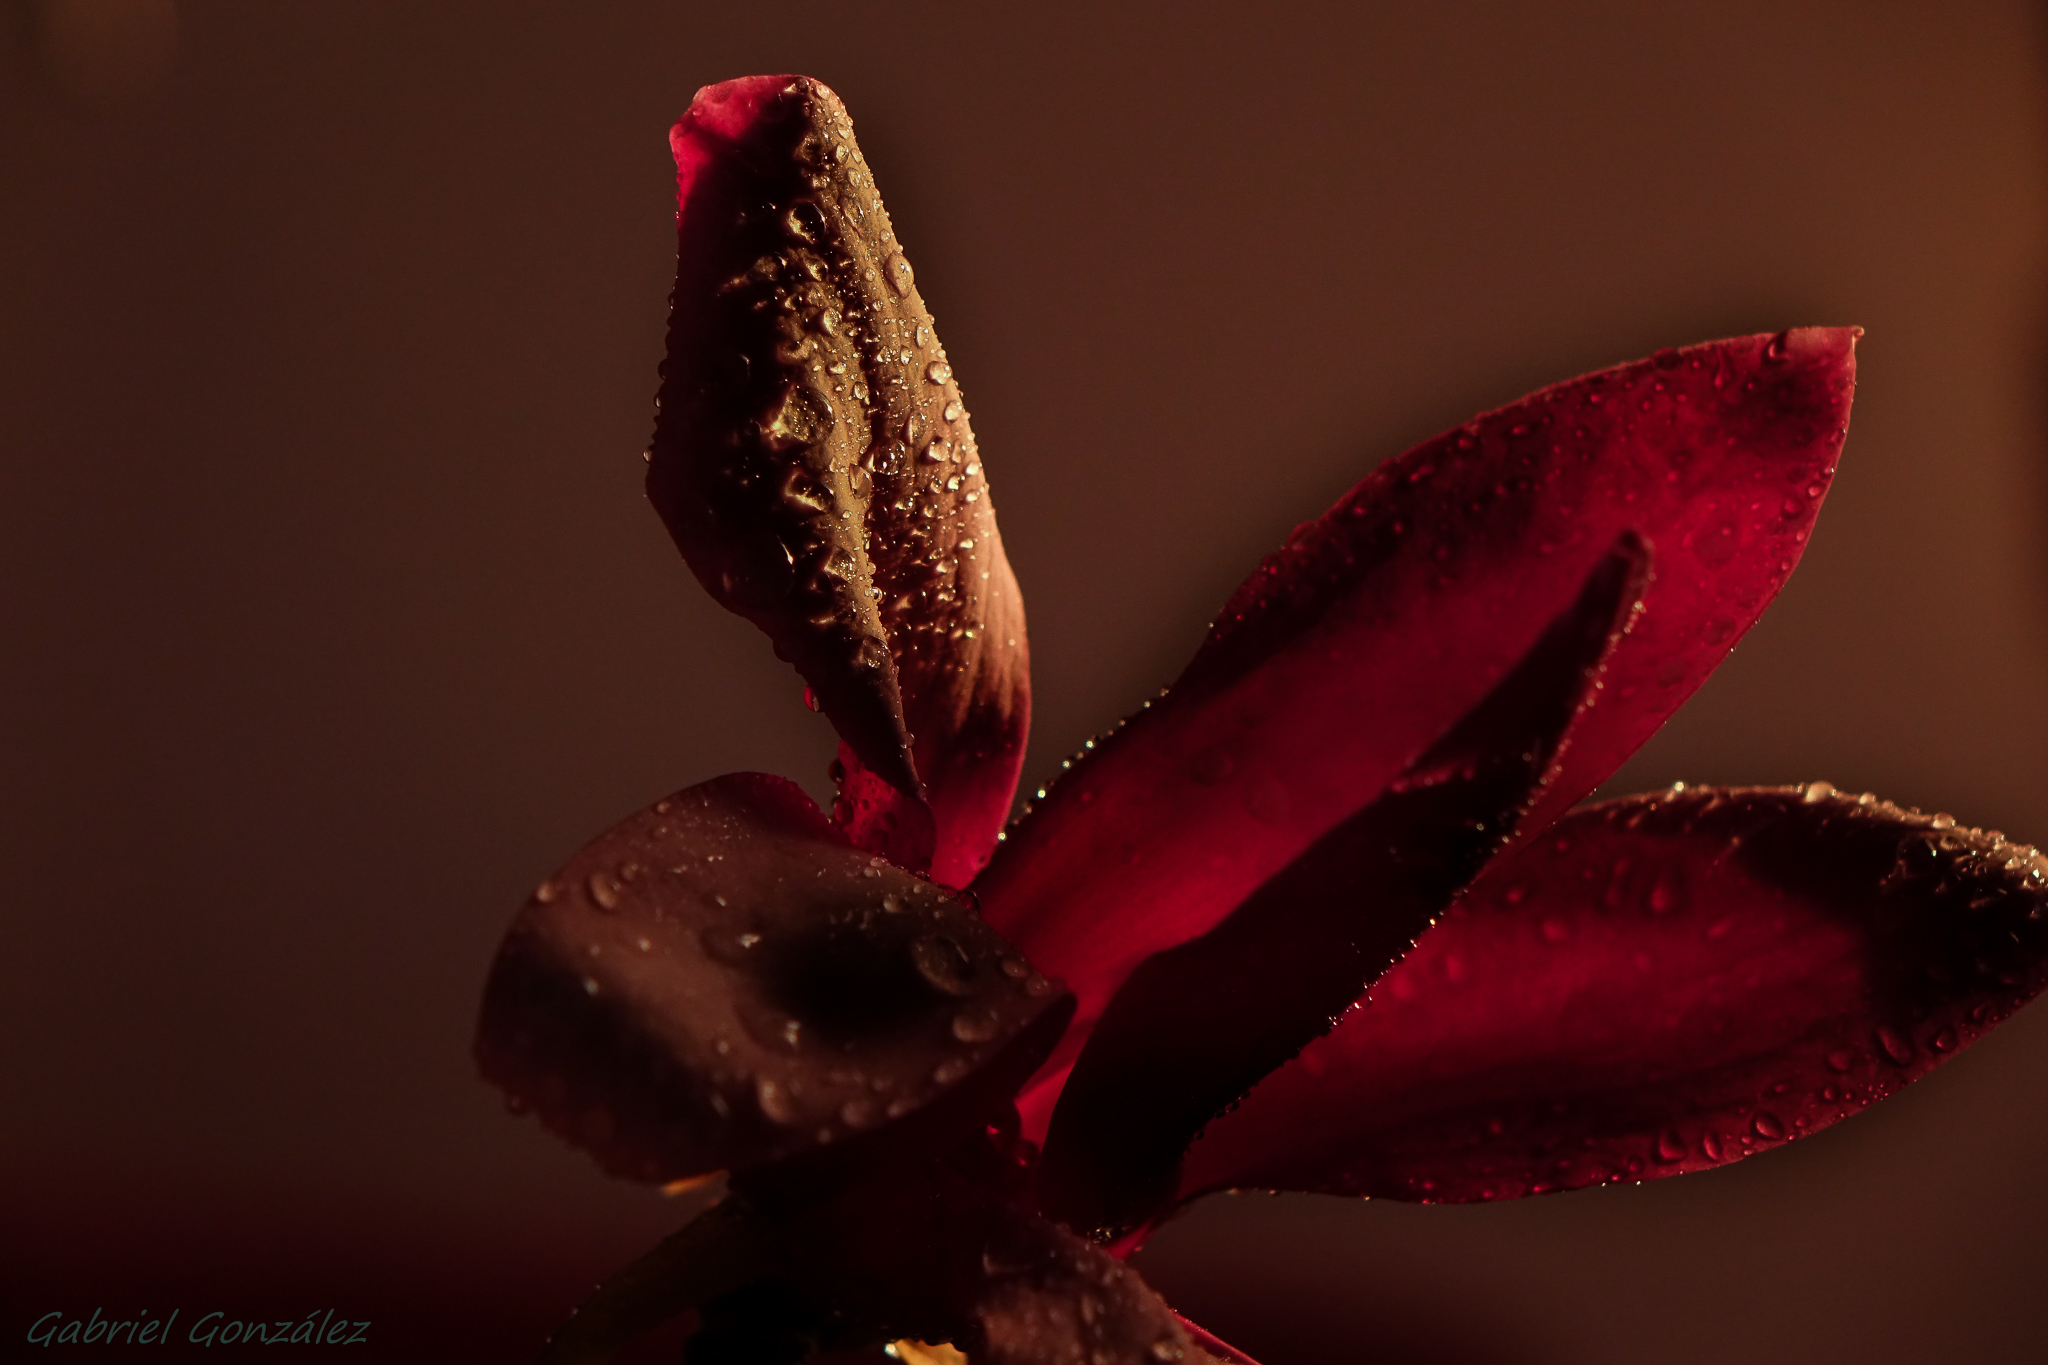
nature, plant, photography, leaf, flower, petal, red, macro, darkness, flora, flowers, close up, naturaleza, flores, organ, ggl1, gaby1, xovesphoto, sonyrx10, rx10, gphoto, gabrielcorua, xelodegalicia, macro photography, flowering plant, land plant